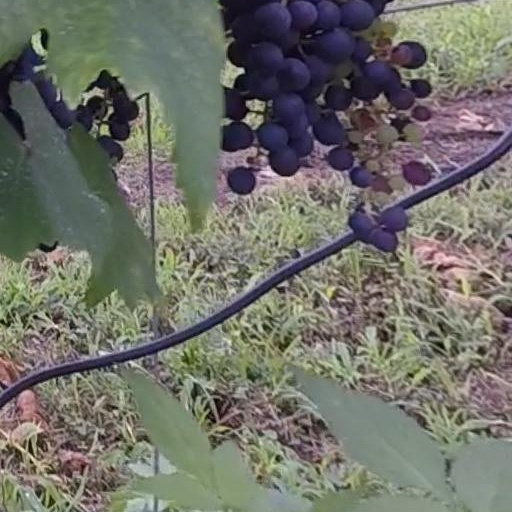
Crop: grape